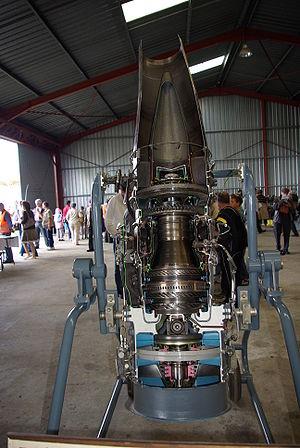
Le Larzac est un petit turboréacteur double corps double flux sans postcombustion. Il est fabriqué par le consortium GRTS composé de Snecma et Turbomeca. Il équipe divers appareils dont une majorité d'avions d'entraînement avancé ou d'appui léger tels que le Dassault/Dornier Alpha Jet, le HAL HJT-36 Sitara ou le MiG-AT.